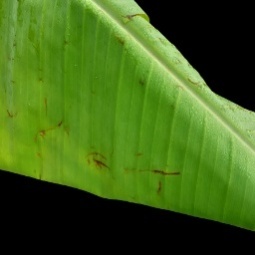
Label: Healthy